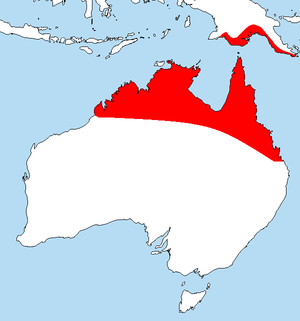
Chlamydosaurus kingii, unique représentant du genre Chlamydosaurus, est une espèce de sauriens de la famille des Agamidae. Elle peut être nommée lézard à collerette ou dragon d'Australie.